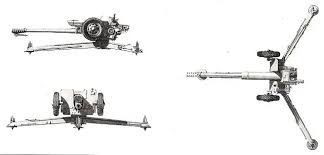
Label: D-30